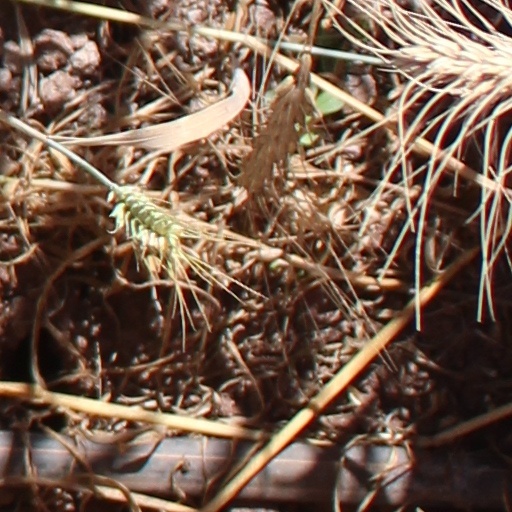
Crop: wheat